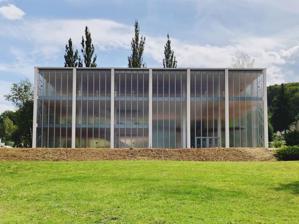
Building: Tomas Bata Memorial
Country: Czechia
Year built: 1933
Memorial in Zlín, Czech Republic Tomas Bata Memorial General information Type memorial Architectural style functionalism Address nám. T. G. Masaryka 2570 Town or city Zlín Country Czech Republic Completed 1933 Design and construction Architect(s) František Lydie Gahura Website https://pamatnikbata.eu/ Tomas Bata Memorial ( Czech : Památník Tomáše Bati ) is functionalist building in Zlín , Czech Republic built in 1933. The Memorial was designed by the Czech architect František Lydie Gahura . History Tomas Bata Memorial is the most impressive architectural work of František Lydie Gahura , it is a modern paraphrase of the constructions of high gothic style period: the supporting system and colourful stained glass and the reinforced concrete skeleton and glass. The building process started in 1932 and the monument was open with ceremony on the day of the first anniversary of Tomáš Baťa death that is on 12 July 1933. Based on the proposals by František Lydie Gahura the monument was meant to be an entrance gate to a complex of four buildings of the learning institute. Between 1936 and 1939 only the Learning Institute I and II were built. In 1954 the monument was rebuilt (academic architect J. Staša) and turned into the House of Arts. Later to be used as an art gallery and philharmonic orchestra in Zlín . But, after 1989, Zlín gradually cast off the inheritance of Communism. The philharmonic and the art gallery were moved to better-suited spaces, and the building on the slope of “Gahura Avenue” began waiting for its new use. Following a society-wide discussion inspired by an idea from the British theorist Kenneth Frampton, an architecture teacher at Columbia University in New York, the decision was made. The building underwent a two-year renovation led by the architect Petr Všetečka and was reintroduced to the public in 2018 in its authentic appearance from the 1930s under the name “The Tomáš Baťa Memorial”. Since 2019, this space has been accessible all year round in the form of guided tours. Architecture Tomas Bata Memorial is the most valuable monument of the Zlín functionalism . The idea for the monument is simple - an empty prism placed on a visible spot above the town on the central axis of the ascending park space, made up of several modules of the Zlín 6.15 x 6.15 m frame and clad only with cathedral glass. Inside is Junkers F 13 aircraft in which Tomáš Baťa died in 1932 . Gahura reduced the monument to three basic materials of Zlín architecture – concrete , steel and glass . Building's composition express the unique attributes of Tomáš Baťa: generosity , clarity , aspiration , optimism , simplicity and honesty . Gallery History image of the Tomas Bata Memorial Junkers F 13 aircraft House of Arts in Zlin (before reconstruction) References